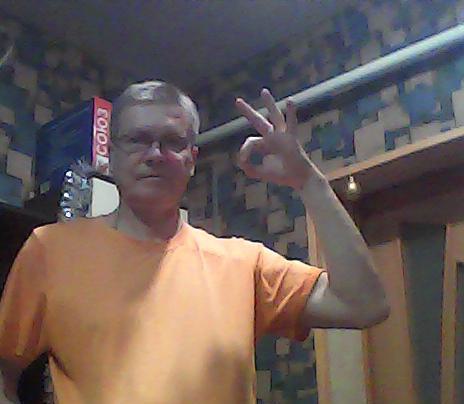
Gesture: ok